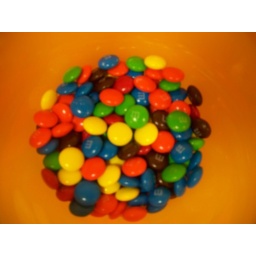
MMs in orange bowl